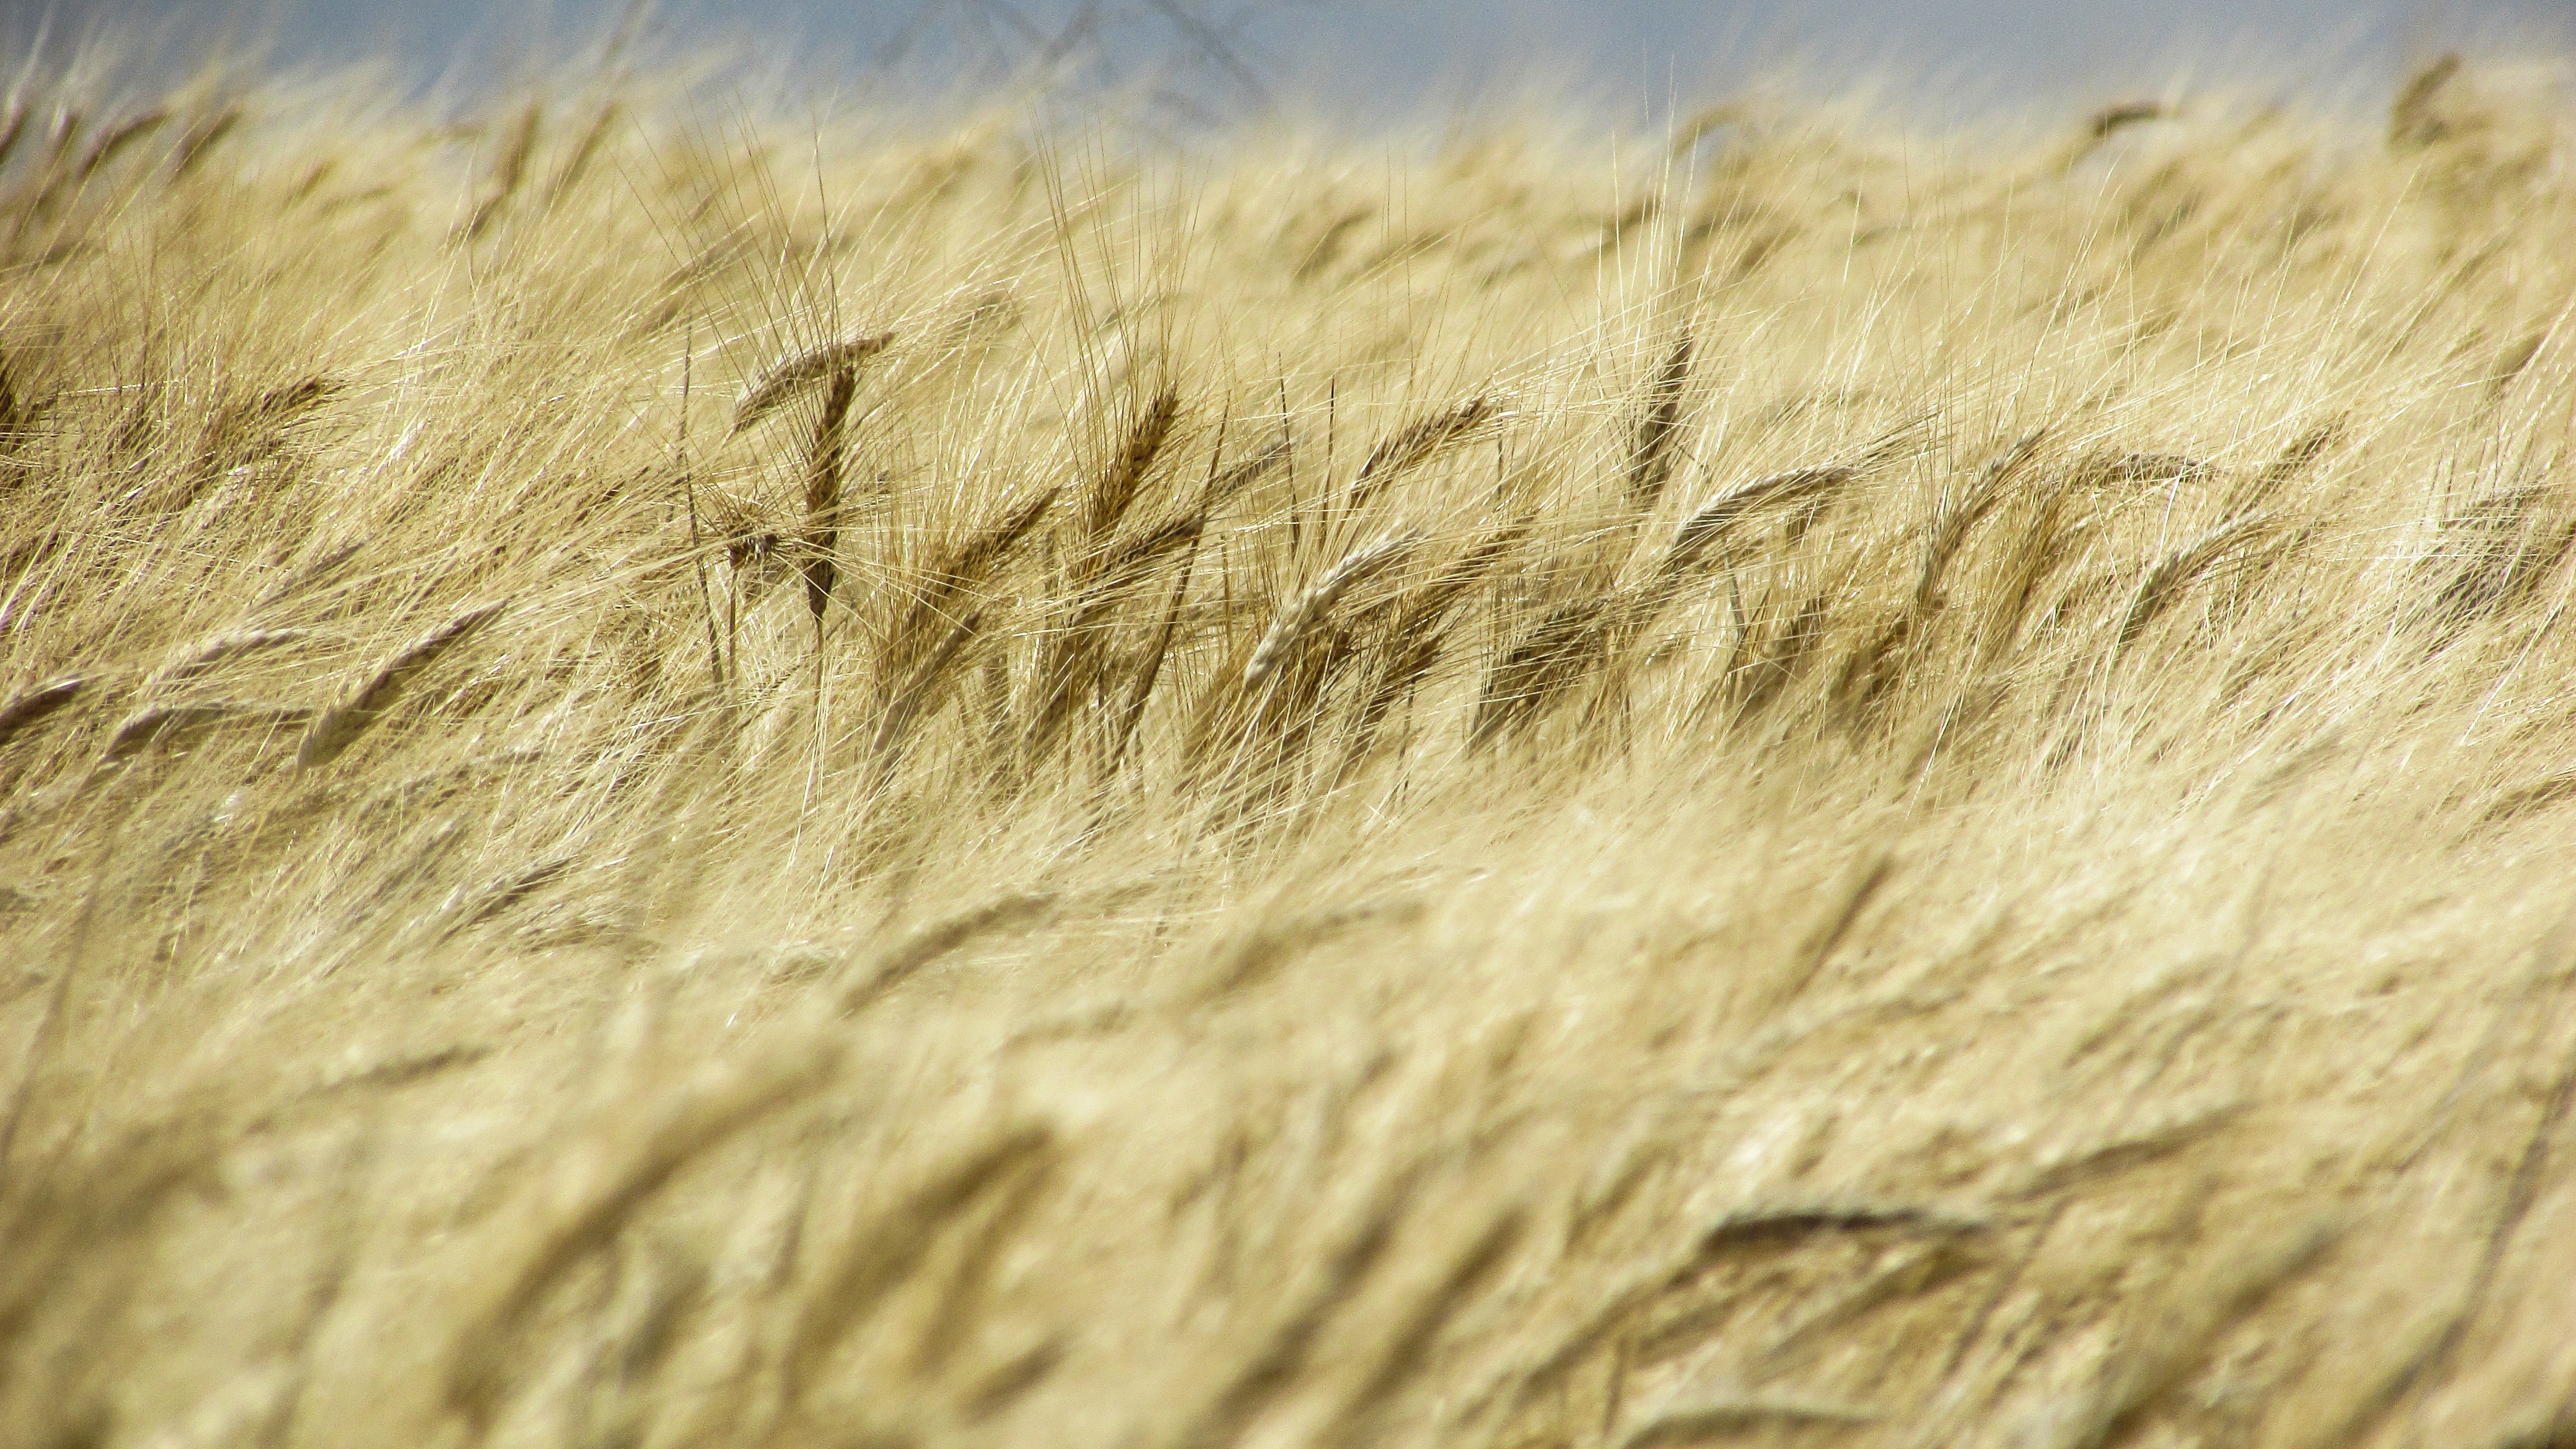
grass, sand, plant, wood, field, wheat, texture, food, spring, golden, crop, soil, agriculture, wheat field, close up, rye, flowering plant, commodity, grass family, land plant, food grain